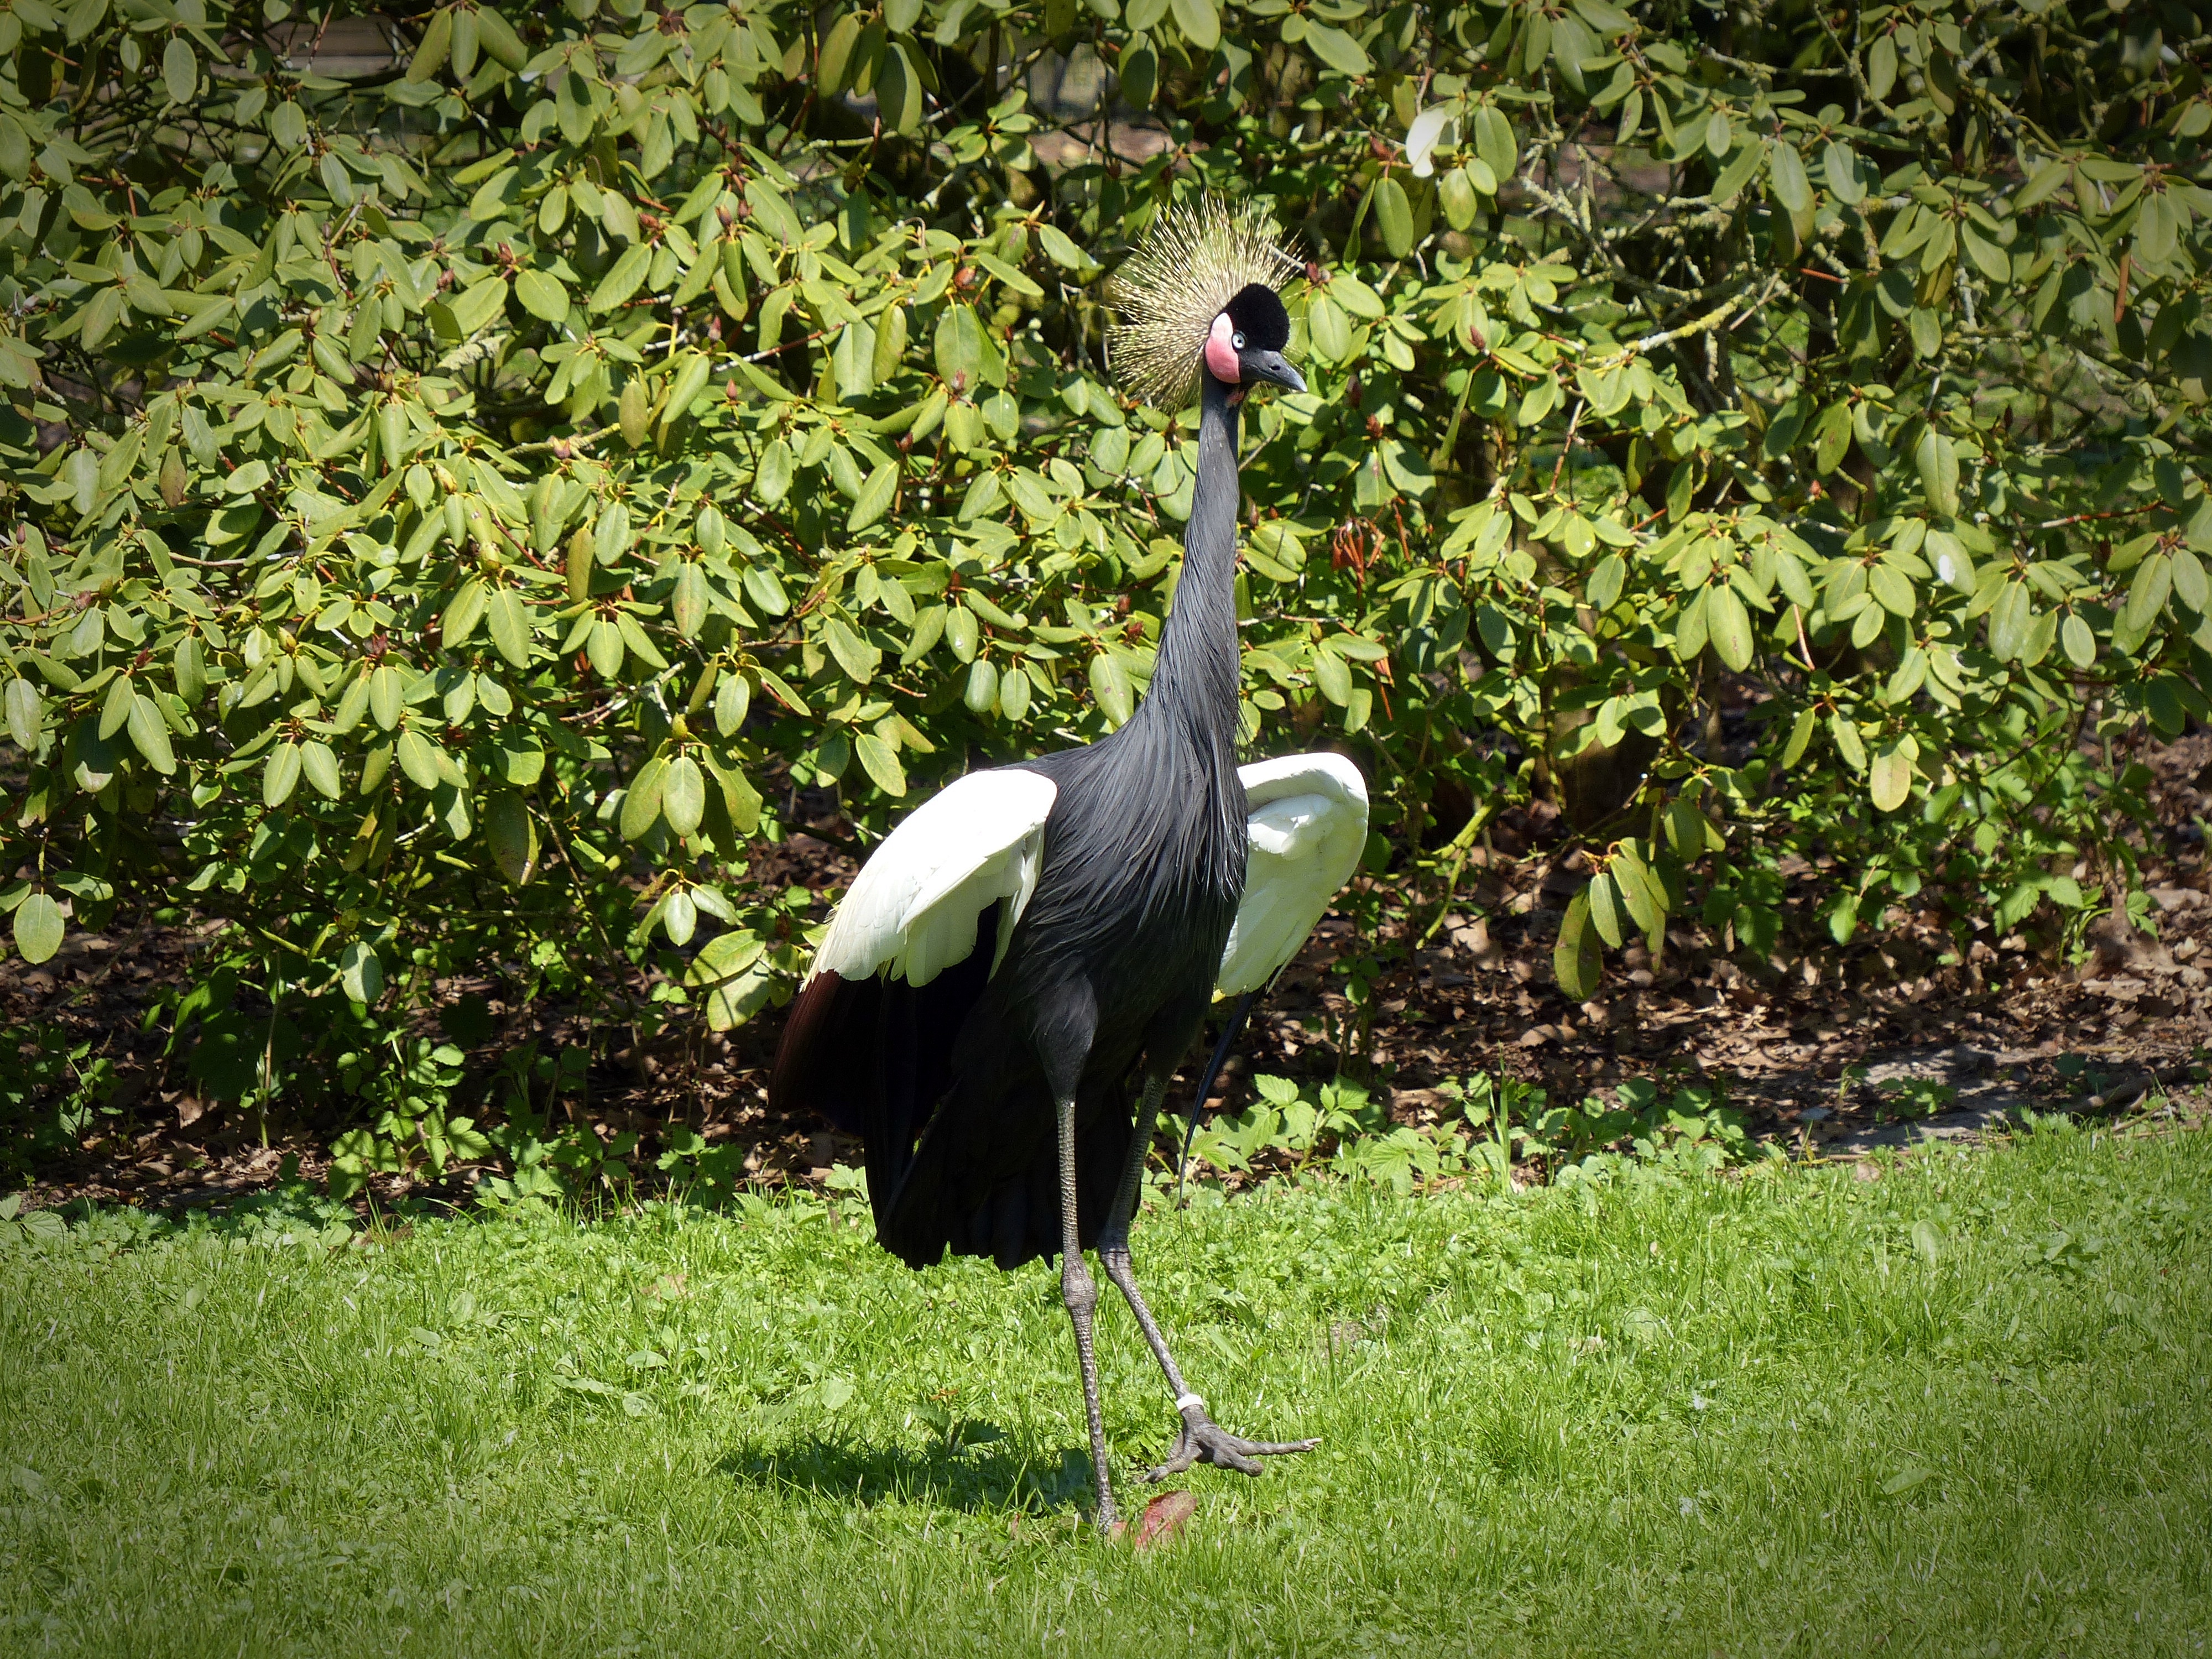
bird, wildlife, zoo, green, beak, fauna, stork, plumage, vertebrate, crane, animal world, pride, headdress, black grey crowned crane, ciconiiformes